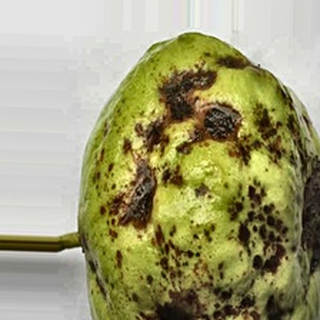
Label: guava_anthracnose